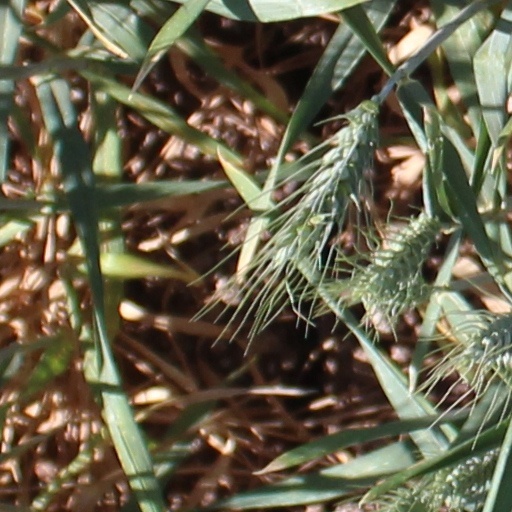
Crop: wheat